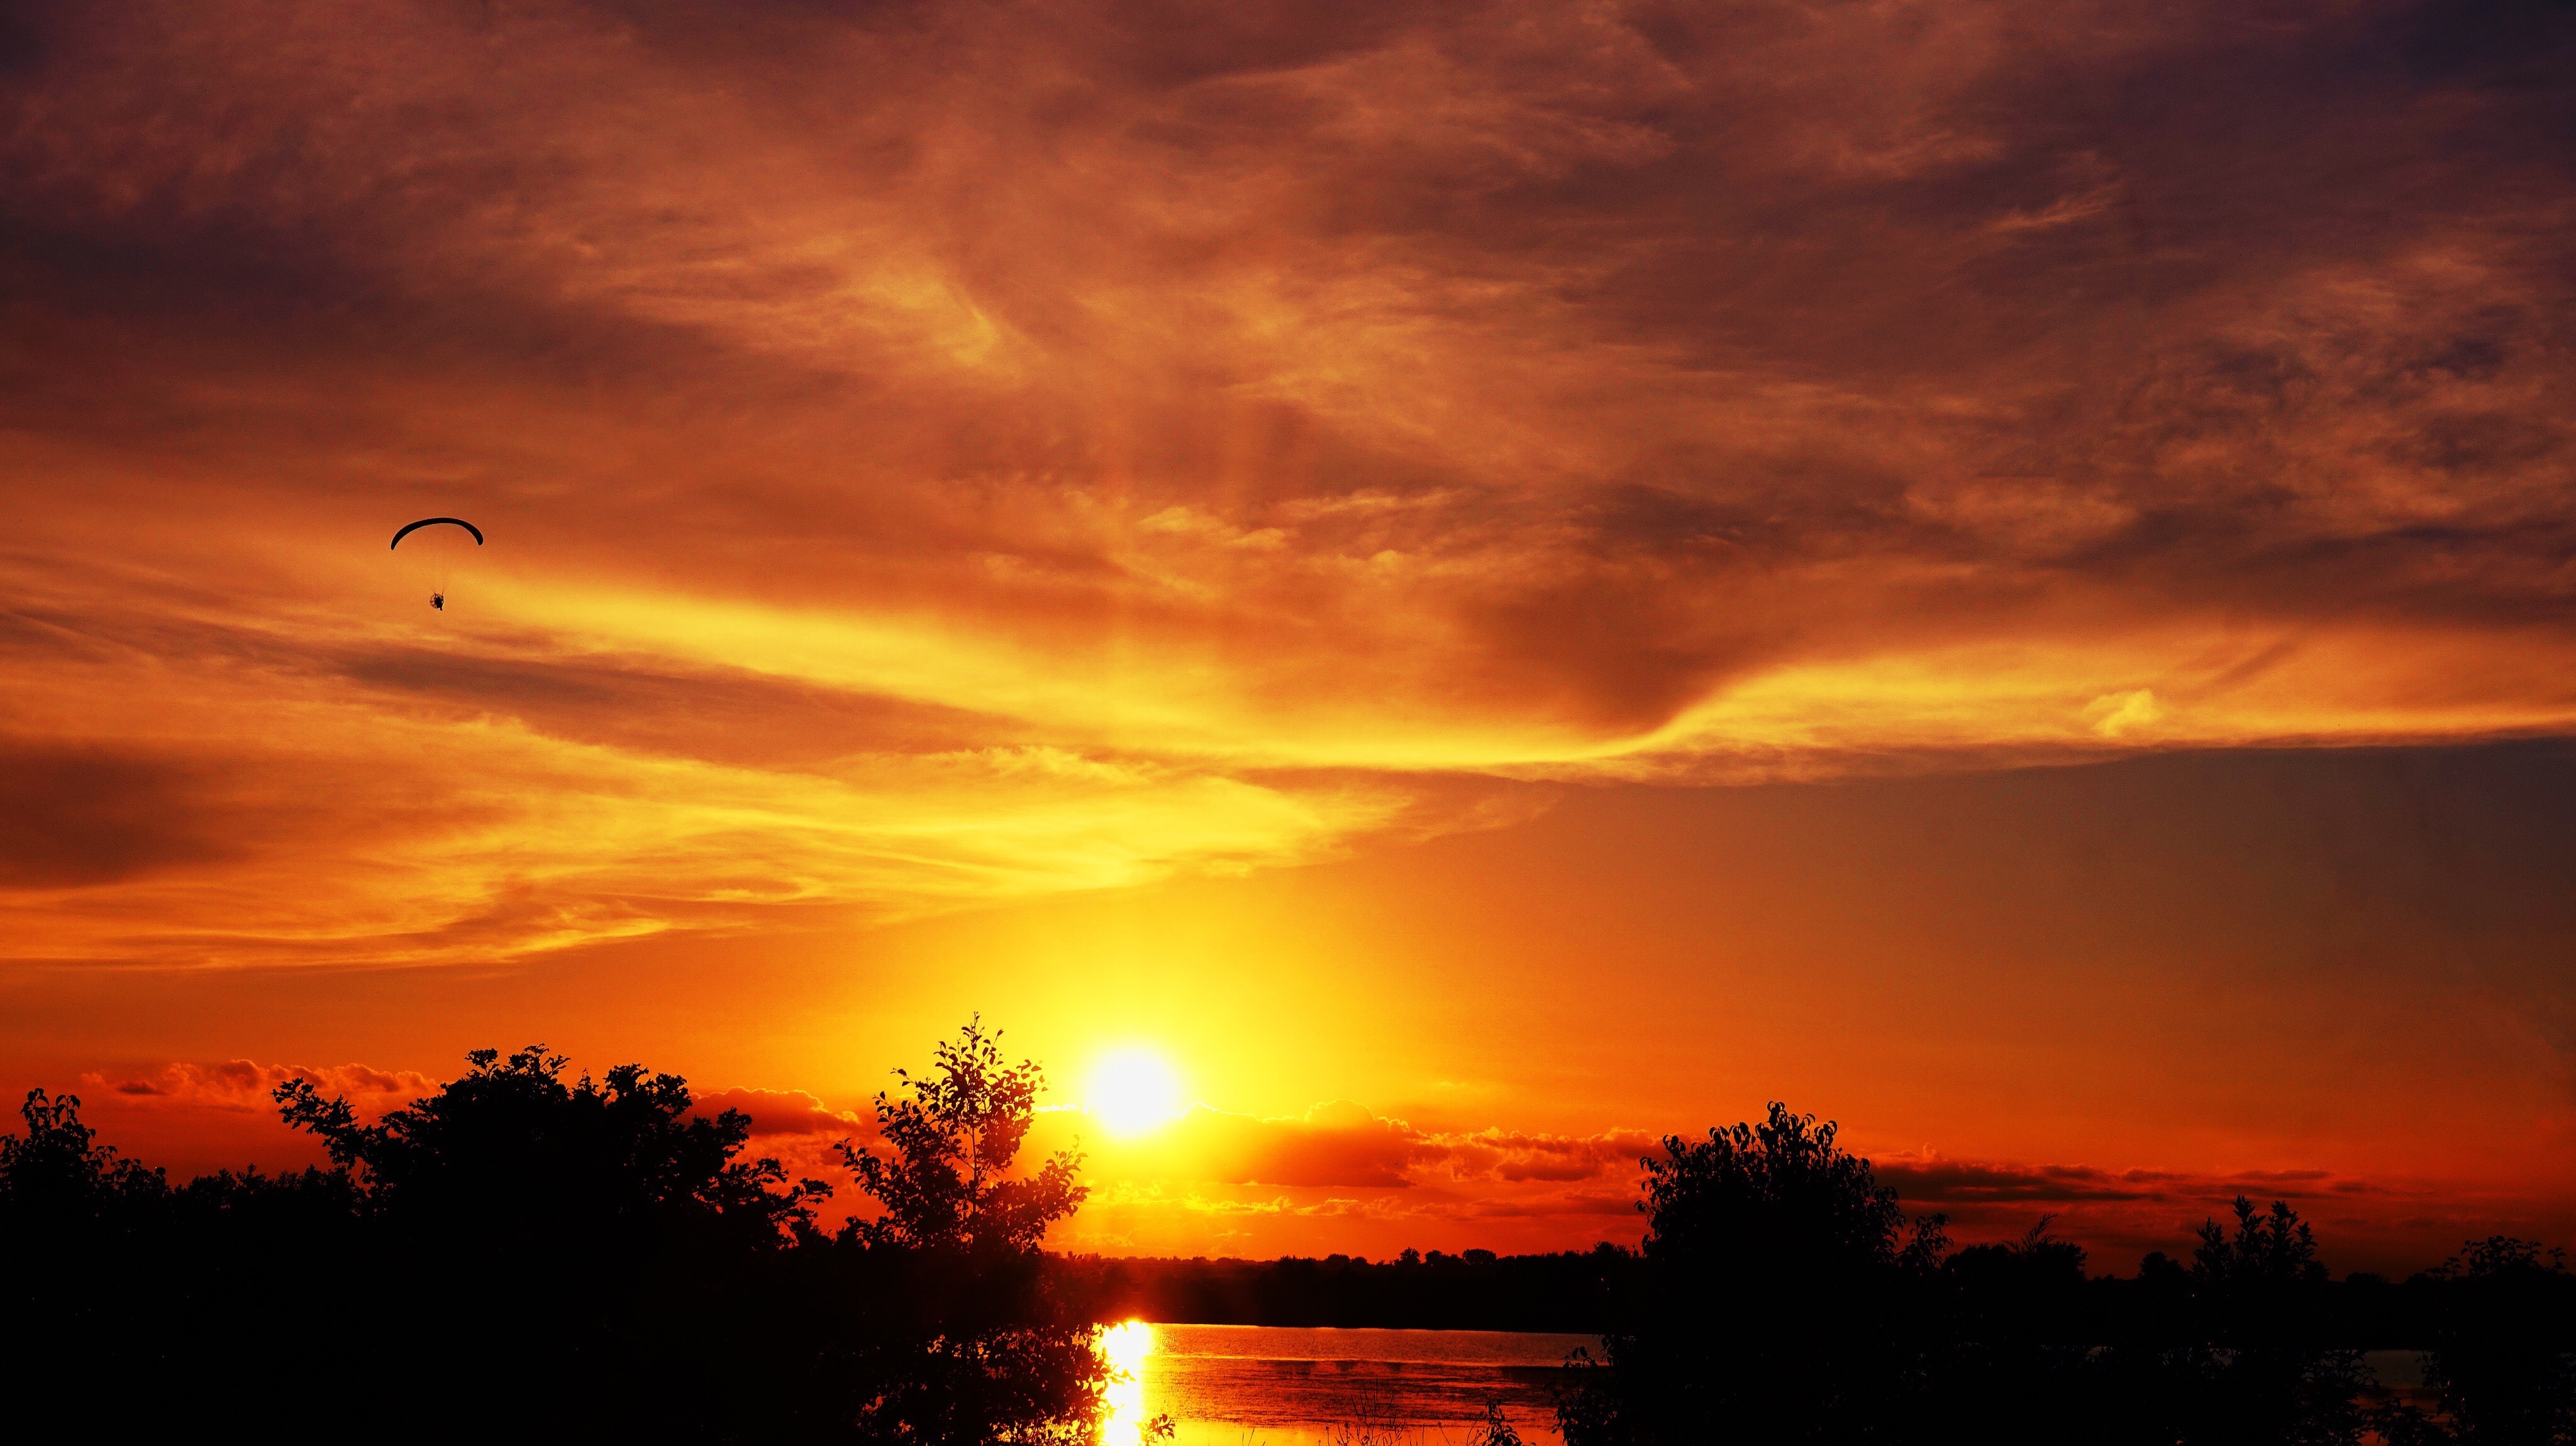
horizon, cloud, sky, sun, sunrise, sunset, sunlight, morning, dawn, atmosphere, dusk, evening, afterglow, red sky at morning